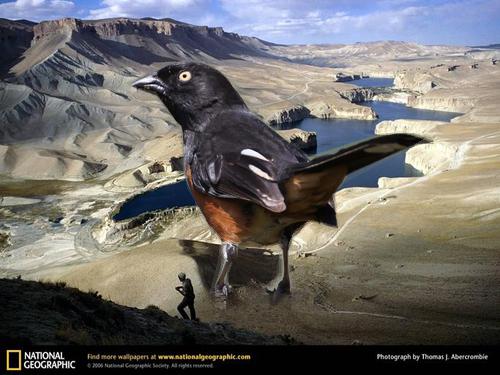
Bird species: Eastern_Towhee
Bird type: waterbird
Background: water